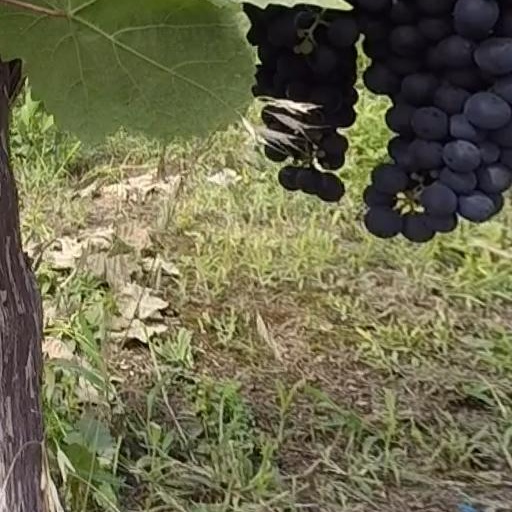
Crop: grape